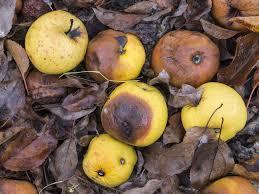
Label: apples